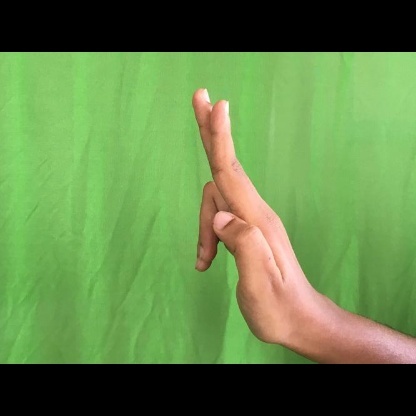
Mudra: Ardhapathaka